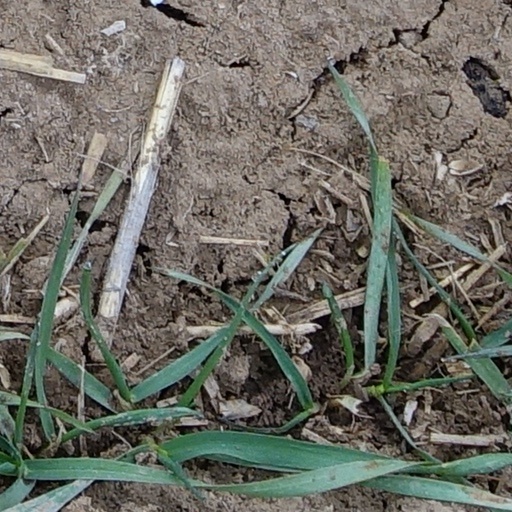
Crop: wheat